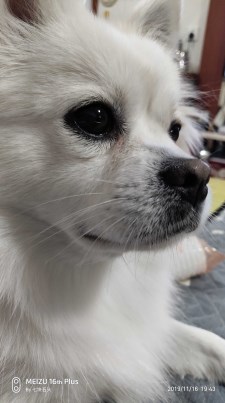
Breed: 1936-n000005-Pomeranian